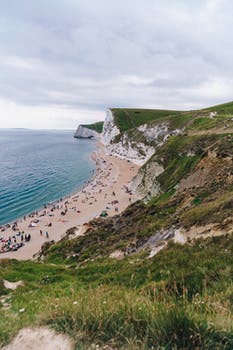
Label: No Watermark